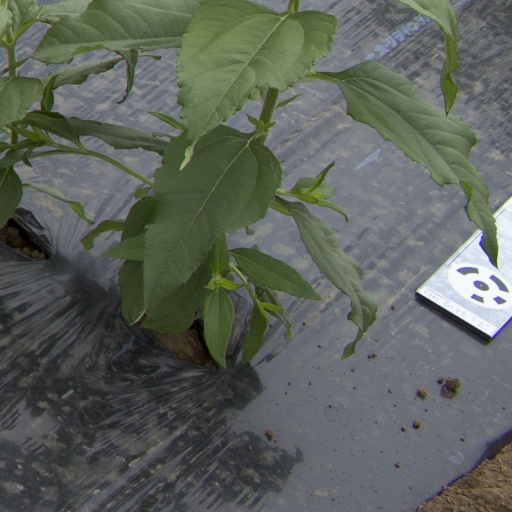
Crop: Jerusalem artichoke